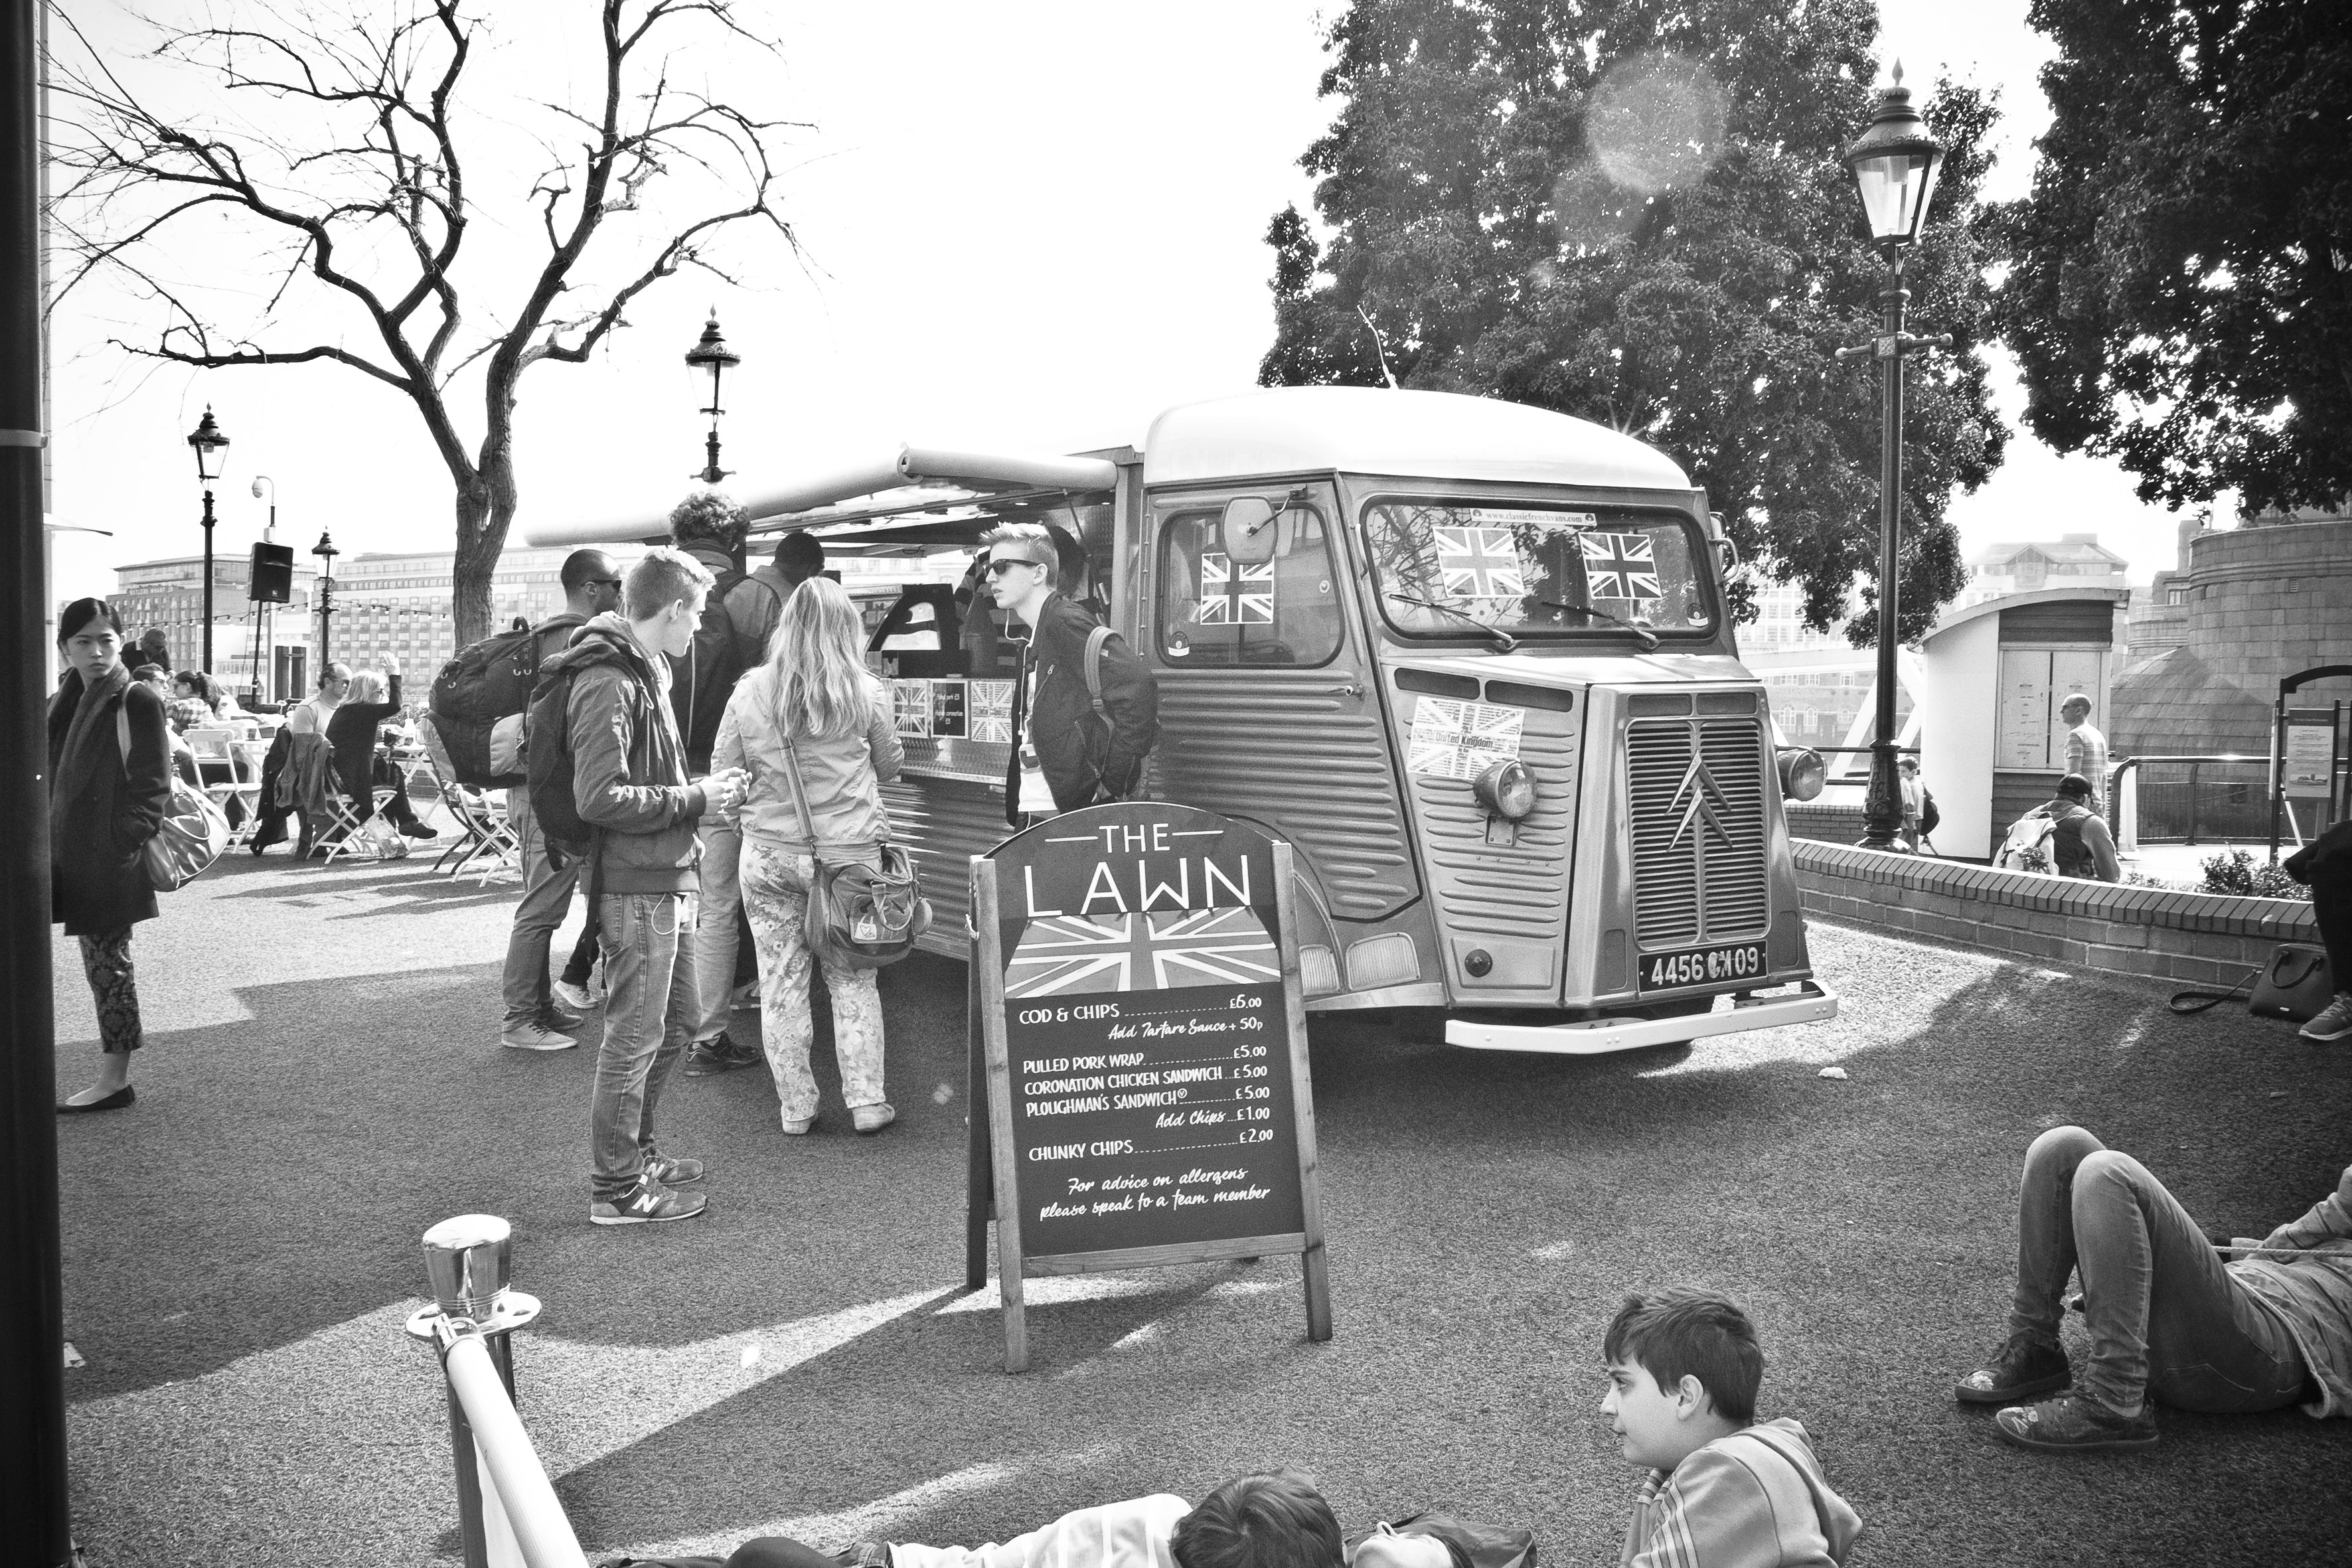
black and white, road, street, car, urban, travel, transport, fujifilm, vehicle, monochrome, uk, england, bw, blackandwhite, blackwhite, london, ngc, noiretblanc, fuji, fujixt1, fujix, monochrome photography